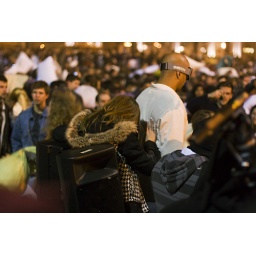
this guy rolled around on a bike blasting music. needless to say...there was a train of people following